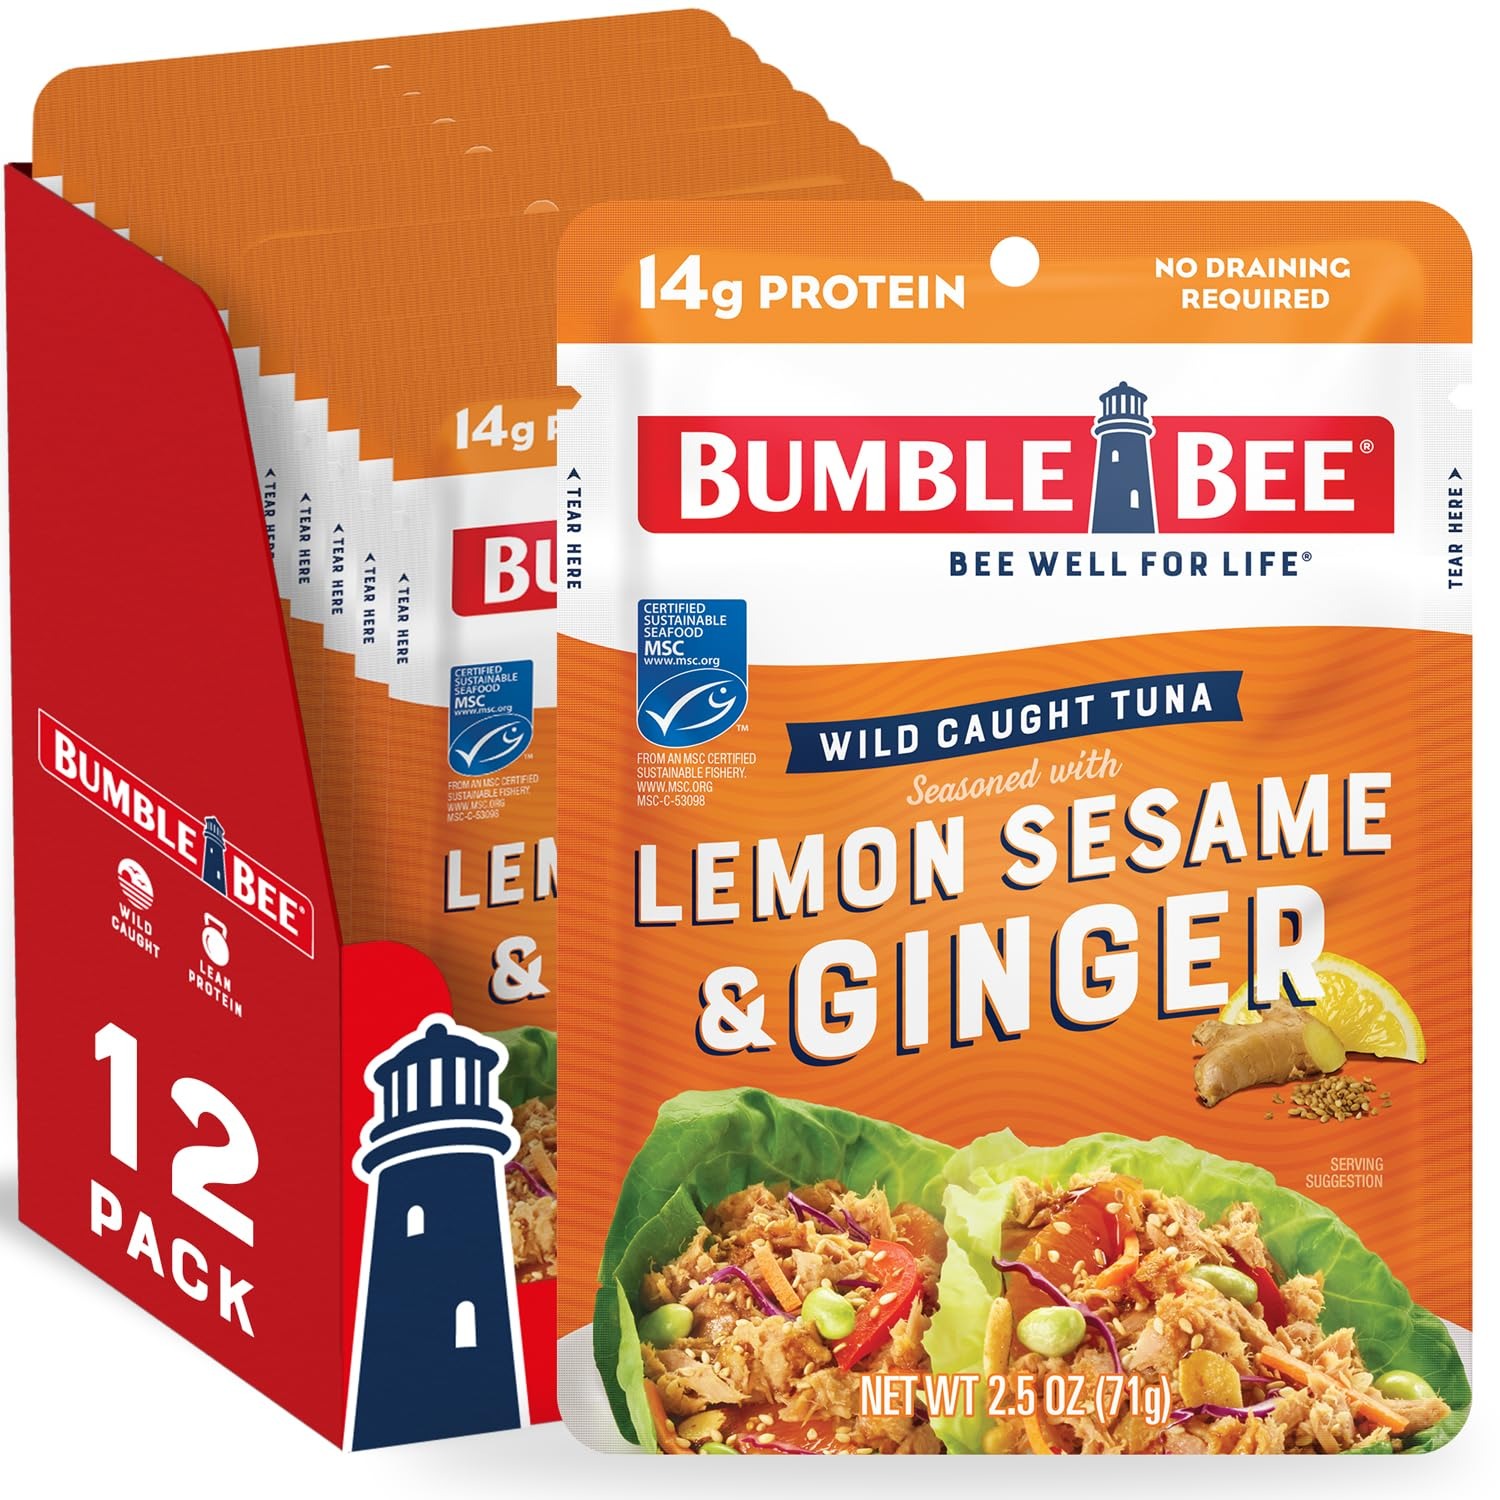
Item Name: Bumble Bee Lemon Sesame & Ginger Seasoned Tuna, 2.5 oz Pouches (Pack of 12) - Ready to Eat - Wild Caught Tuna Packet - 14g Protein per Serving
Bullet Point 1: SEASONED LIGHT TUNA: Perfectly seasoned skipjack tuna lightly marinated with a blend of zesty lemon, toasty sesame, and tangy ginger.
Bullet Point 2: FISH AS FUEL: Each ready-to-eat pouch (1 serving) contains 14g of protein and 80 calories. High Protein, Paleo Friendly, and Keto Friendly. Bulk case contains twelve 2.5 ounce packets.
Bullet Point 3: WILDLY VERSATILE: Mix into rice or pasta, fill a wrap or sandwich, top a salad or leafy greens, make a quick and delicious tuna salad, or just eat straight from the pouch! Perfect for a tasty lunch, healthy snack, or protein-packed dinner ingredient.
Bullet Point 4: CONVENIENT SHELF STABLE FOOD: Perfect for stocking your pantry at home or bringing on the go while traveling, camping, hiking, post-workout, or on the job. No can opener or draining required!
Bullet Point 5: SUSTAINABLE TUNA: MSC Certified Sustainable Seafood, Wild Caught, and Dolphin Safe - submit the product code on our Trace My Catch website to learn where and how your seafood was caught, processed, and more.
Value: 30.0
Unit: Ounce

Price: 2.945